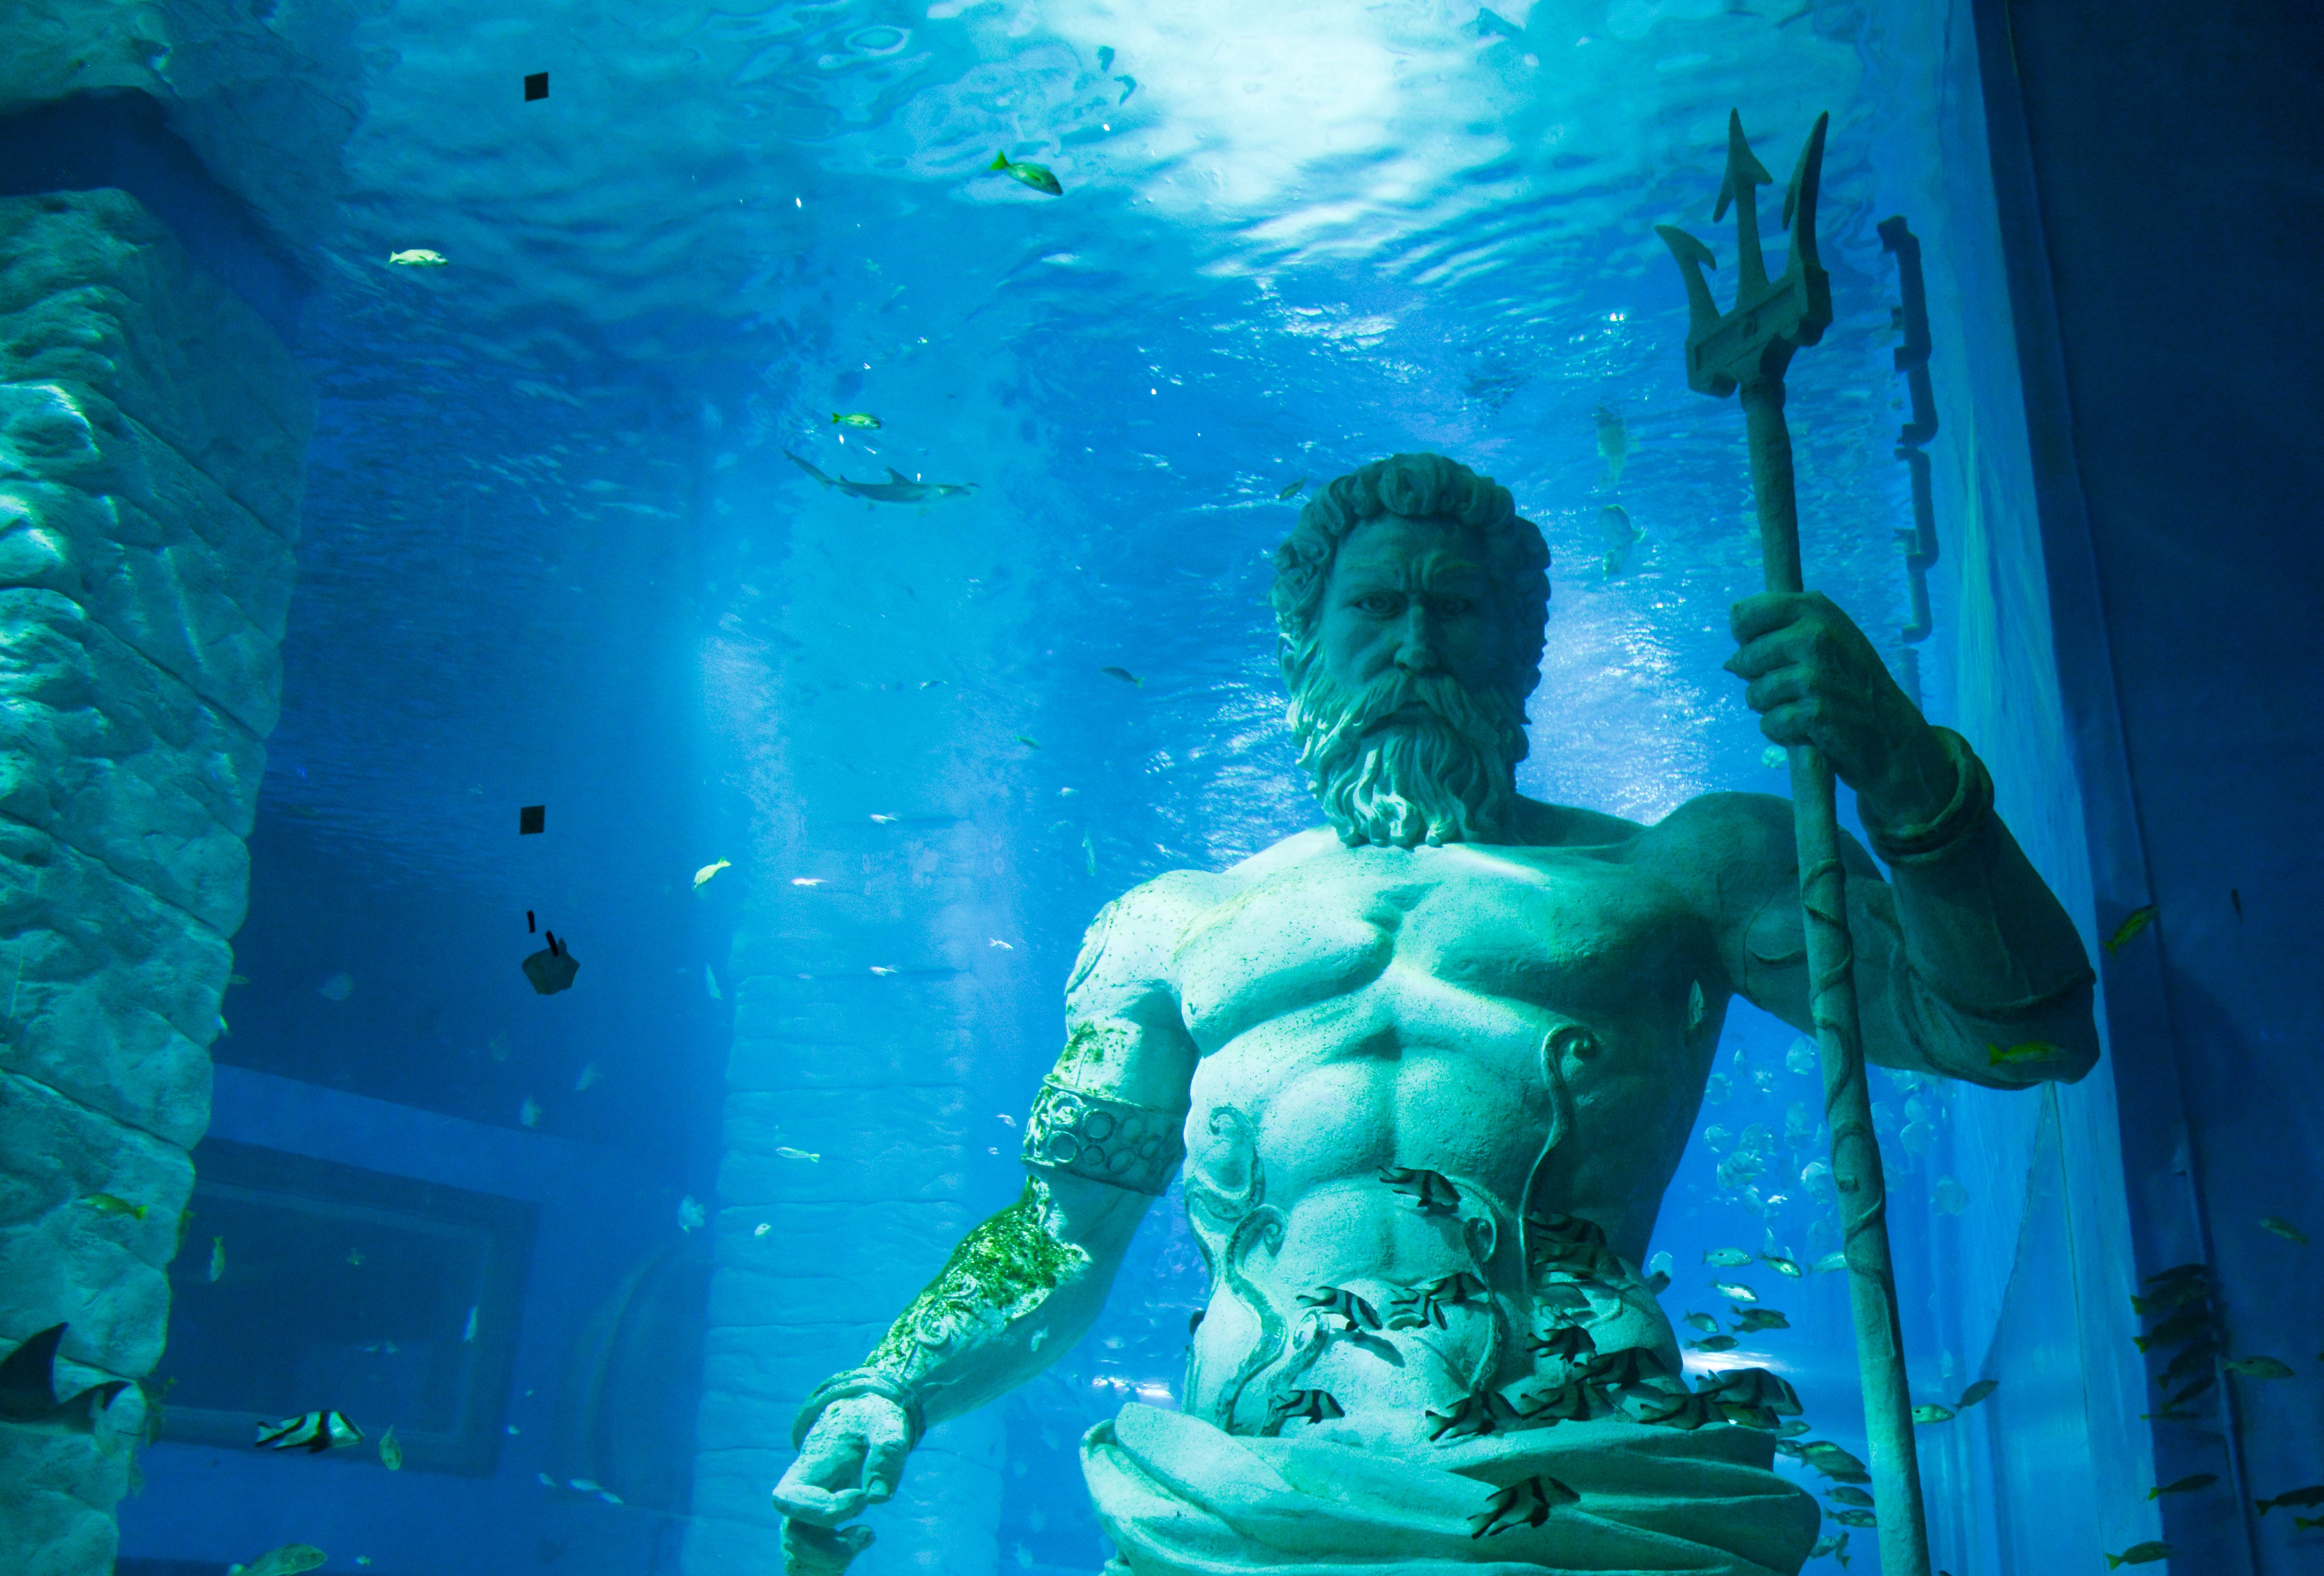
diving, underwater, biology, blue, fish, reef, freediving, marine, deep sea, poseidon, the sea, water sport, greek mythology, marine biology, underwater diving